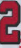
Number: 2